CREST syndrome

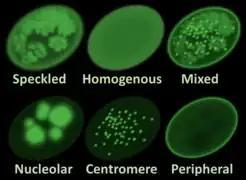
Main antinuclear antibody patterns on immunofluorescence. CREST syndrome typically displays the centromere pattern.

CREST is not easily diagnosed as it closely mimics symptoms of other connective tissue and autoimmune diseases. Diagnoses are usually given when a patient presents two or more of the five major clinical symptoms. Additionally, blood exams can be given to test for a positive ANAs and ACAs or skin biopsies can be given to help confirm a diagnosis.